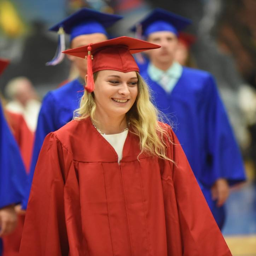
images from the graduation ceremony at the school in a city .